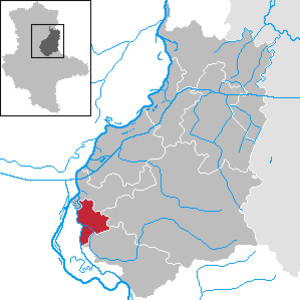
Biederitz
Kort
Biederitz er en forstadskommune til delstatshovedstaden Magdeburg, få kilometer øst for bygrænsen i landkreis Jerichower Land i den tyske delstat Sachsen-Anhalt. Bygrænsen til Magdeburg udgøres af den såkaldte Umflutkanal, der er en del af et større anlæg, der skal beskytte Magdeburg mod oversvømmelser fra Elben. Cirka 20 km. mod nordøst ligger landkreisens administrationsby Burg.